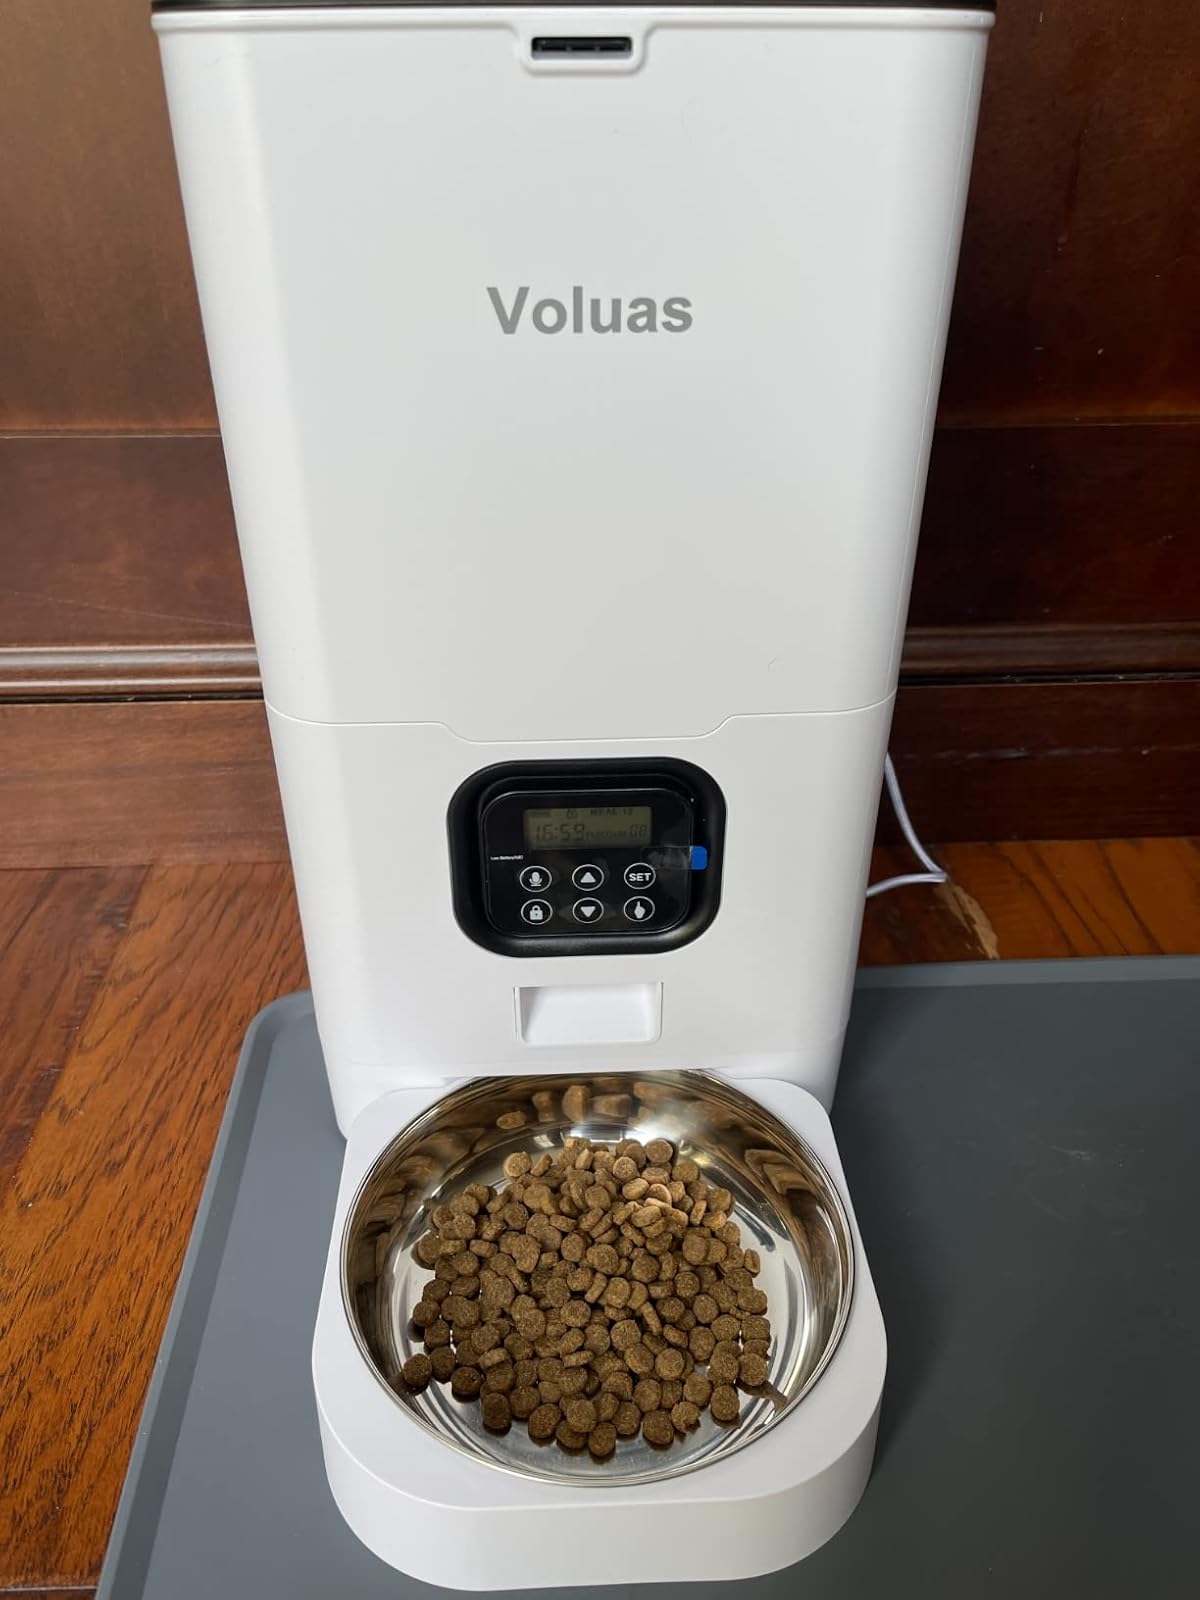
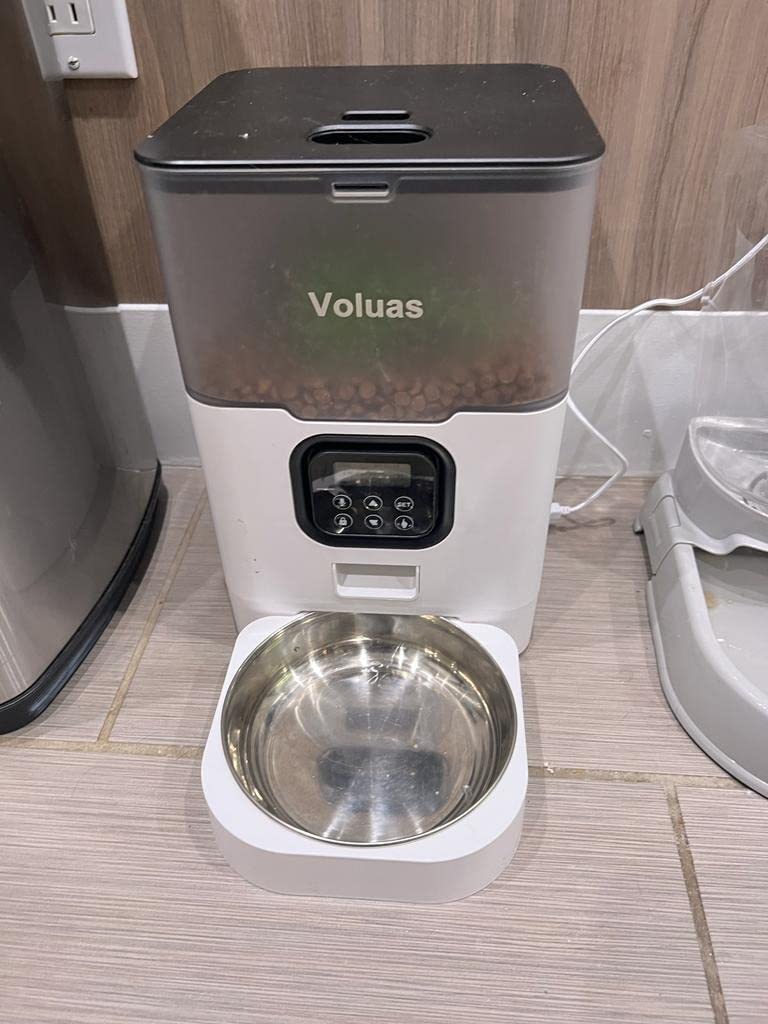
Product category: items_feeder
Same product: no